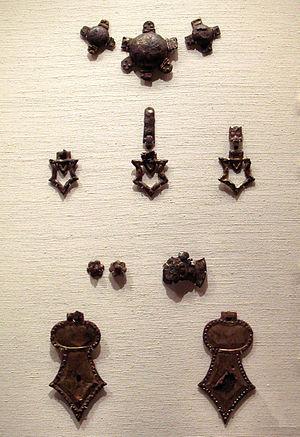
La période Kofun, ère de Kofun, ou plus exactement période des kofun est une ère de l'histoire du Japon qui va d'environ 250 à 538 de l'ère commune. Elle suit la période Yayoi et précède la période Asuka. Elle se situe à la fin de la Proto-histoire du Japon et relève de l'âge du fer qui commence à la période Yayoi, au Japon. La période Kofun et la période Asuka qui la suit sont parfois désignées collectivement comme la période Yamato.